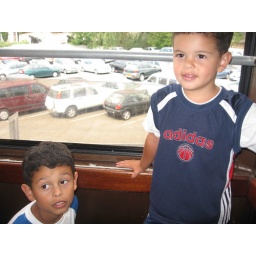
Gibraltar. In the cable car getting ready to go up to the rock of Gibraltar in Southern Spain.